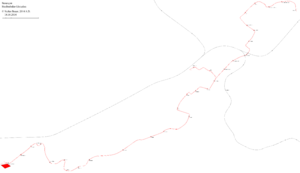
Plan des voies du réseau des tramways de Besançon 2014
La liste des projets de tramways de France recense tous les projets actuels, en construction ou simplement évoqués, du réseau tram de France. Les projets qui ont été réalisés ou abandonnés sont exclus.